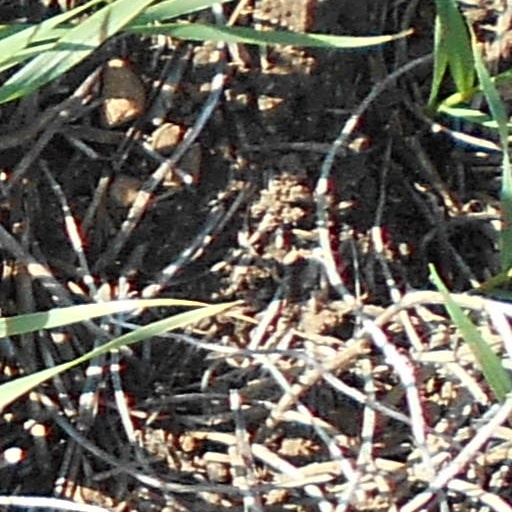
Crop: wheat